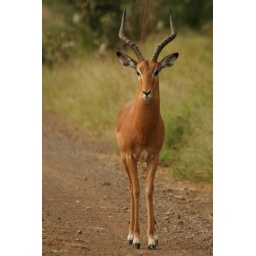
Am Impala in the road trying to stare our car down.